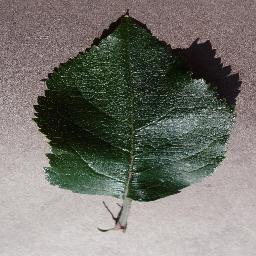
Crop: apple
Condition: healthy